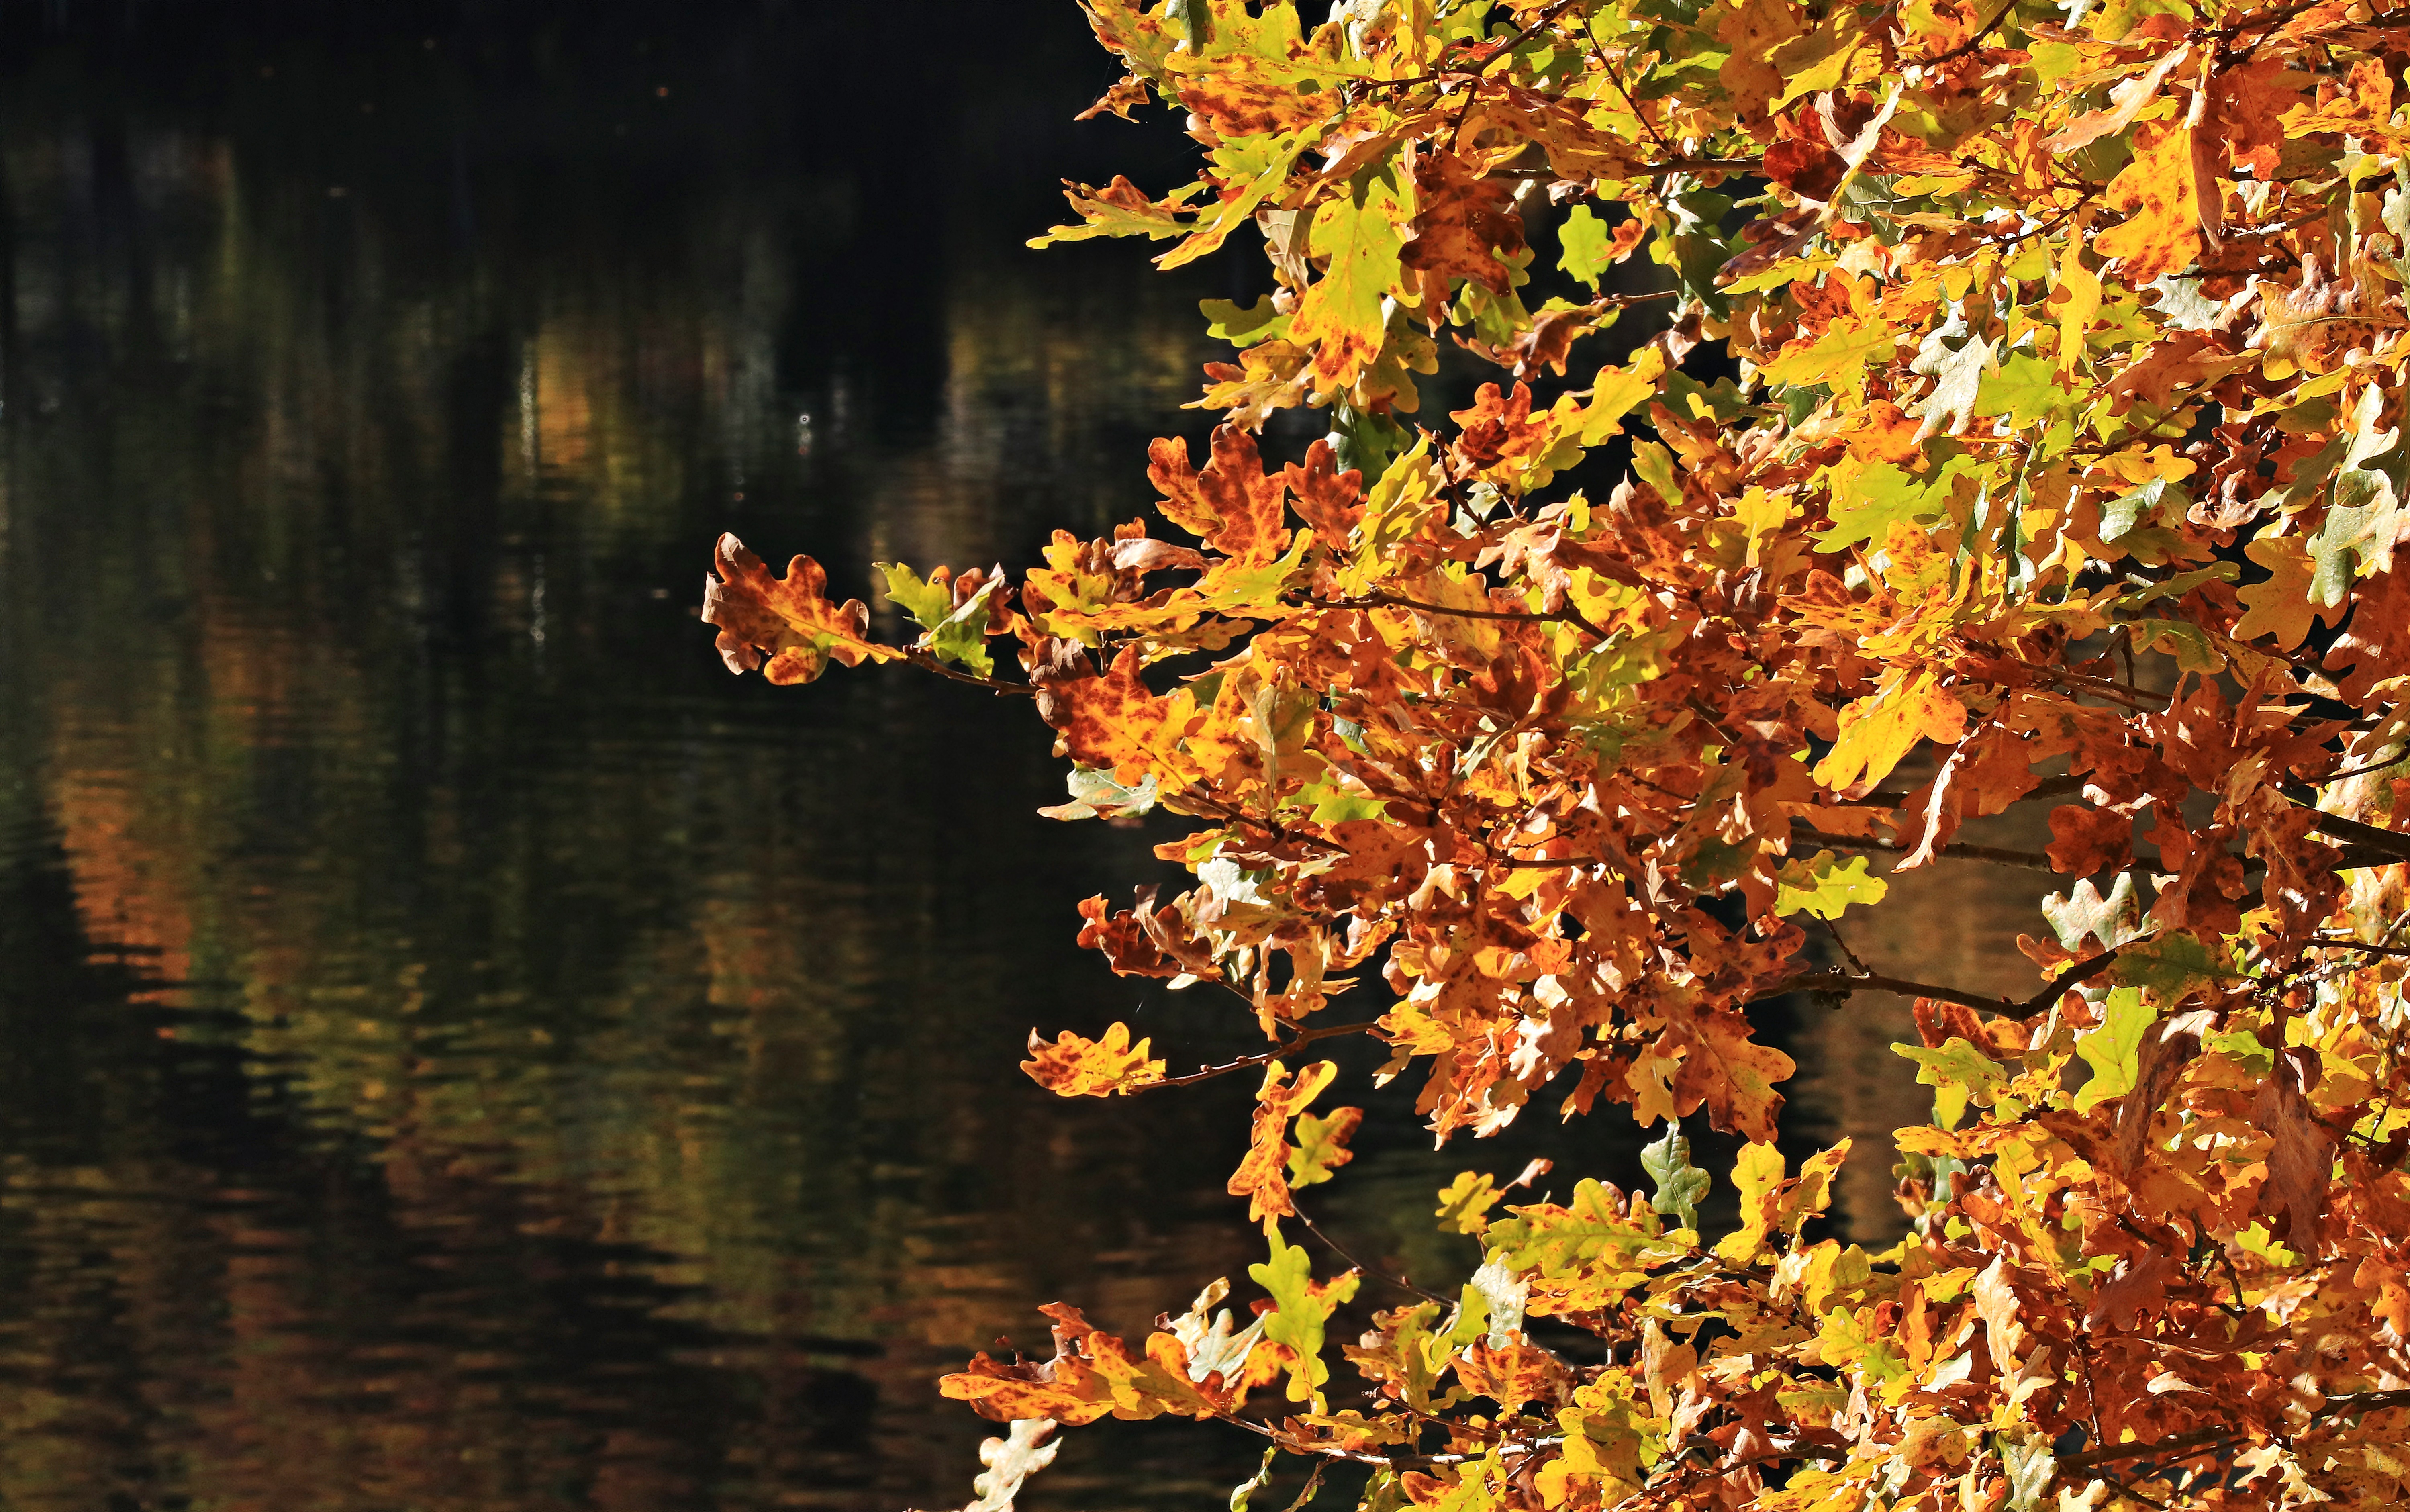
tree, water, nature, branch, plant, sun, sunlight, leaf, flower, lake, atmosphere, reflection, autumn, brown, botany, yellow, season, lakeside, maple tree, maple leaf, autumn mood, deciduous tree, aesthetic, leaves, sunny, clouds, branches, deciduous, mood, oak leaves, fall color, fall foliage, yellow leaves, fall leaves, true leaves, golden autumn, autumn colours, mirroring, yellow brown leaves, yellow brown autumn leaves, flowering plant, woody plant, land plant